Mississippi Highway 14

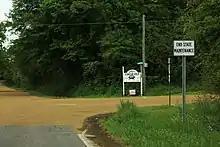
Terminus of eastern segment at a four-way stop in Ebenezer

MS 14 begins again in Holmes County at a four-way stop in the community of Ebenezer. It heads east as a two-lane highway through farmland and wooded areas for a few miles to pass through Richland, where it has a short concurrency with MS 17 and an interchange with I-55 (Exit 146). The highway now passes through the town of Goodman, where it passes by the Goodman campus of Holmes Community College and has an intersection with US 51, before crossing the Big Black River into Attala County.